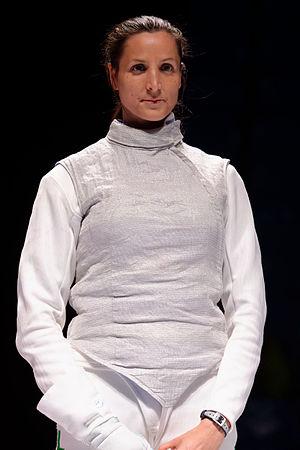
La Hongroise Gabriella Varga lors de la petite finale du fleuret féminin par équipes aux championnats du monde d'escrime 2015, le 19 juillet 2015, au Stade olympique de Moscou.
Gabriella Hopka-Varga, née le 7 avril 1992 à Budapest, est une escrimeuse hongroise, championne d'Europe de fleuret. Elle est la fille du champion olympique de lutte gréco-romaine János Varga.